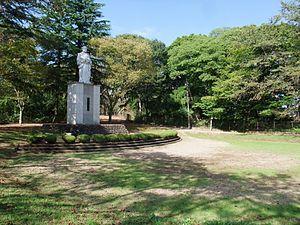
Le château d'Iwadeyama est un château japonais situé dans la ville d'Ōsaki, préfecture de Miyagi au Japon.